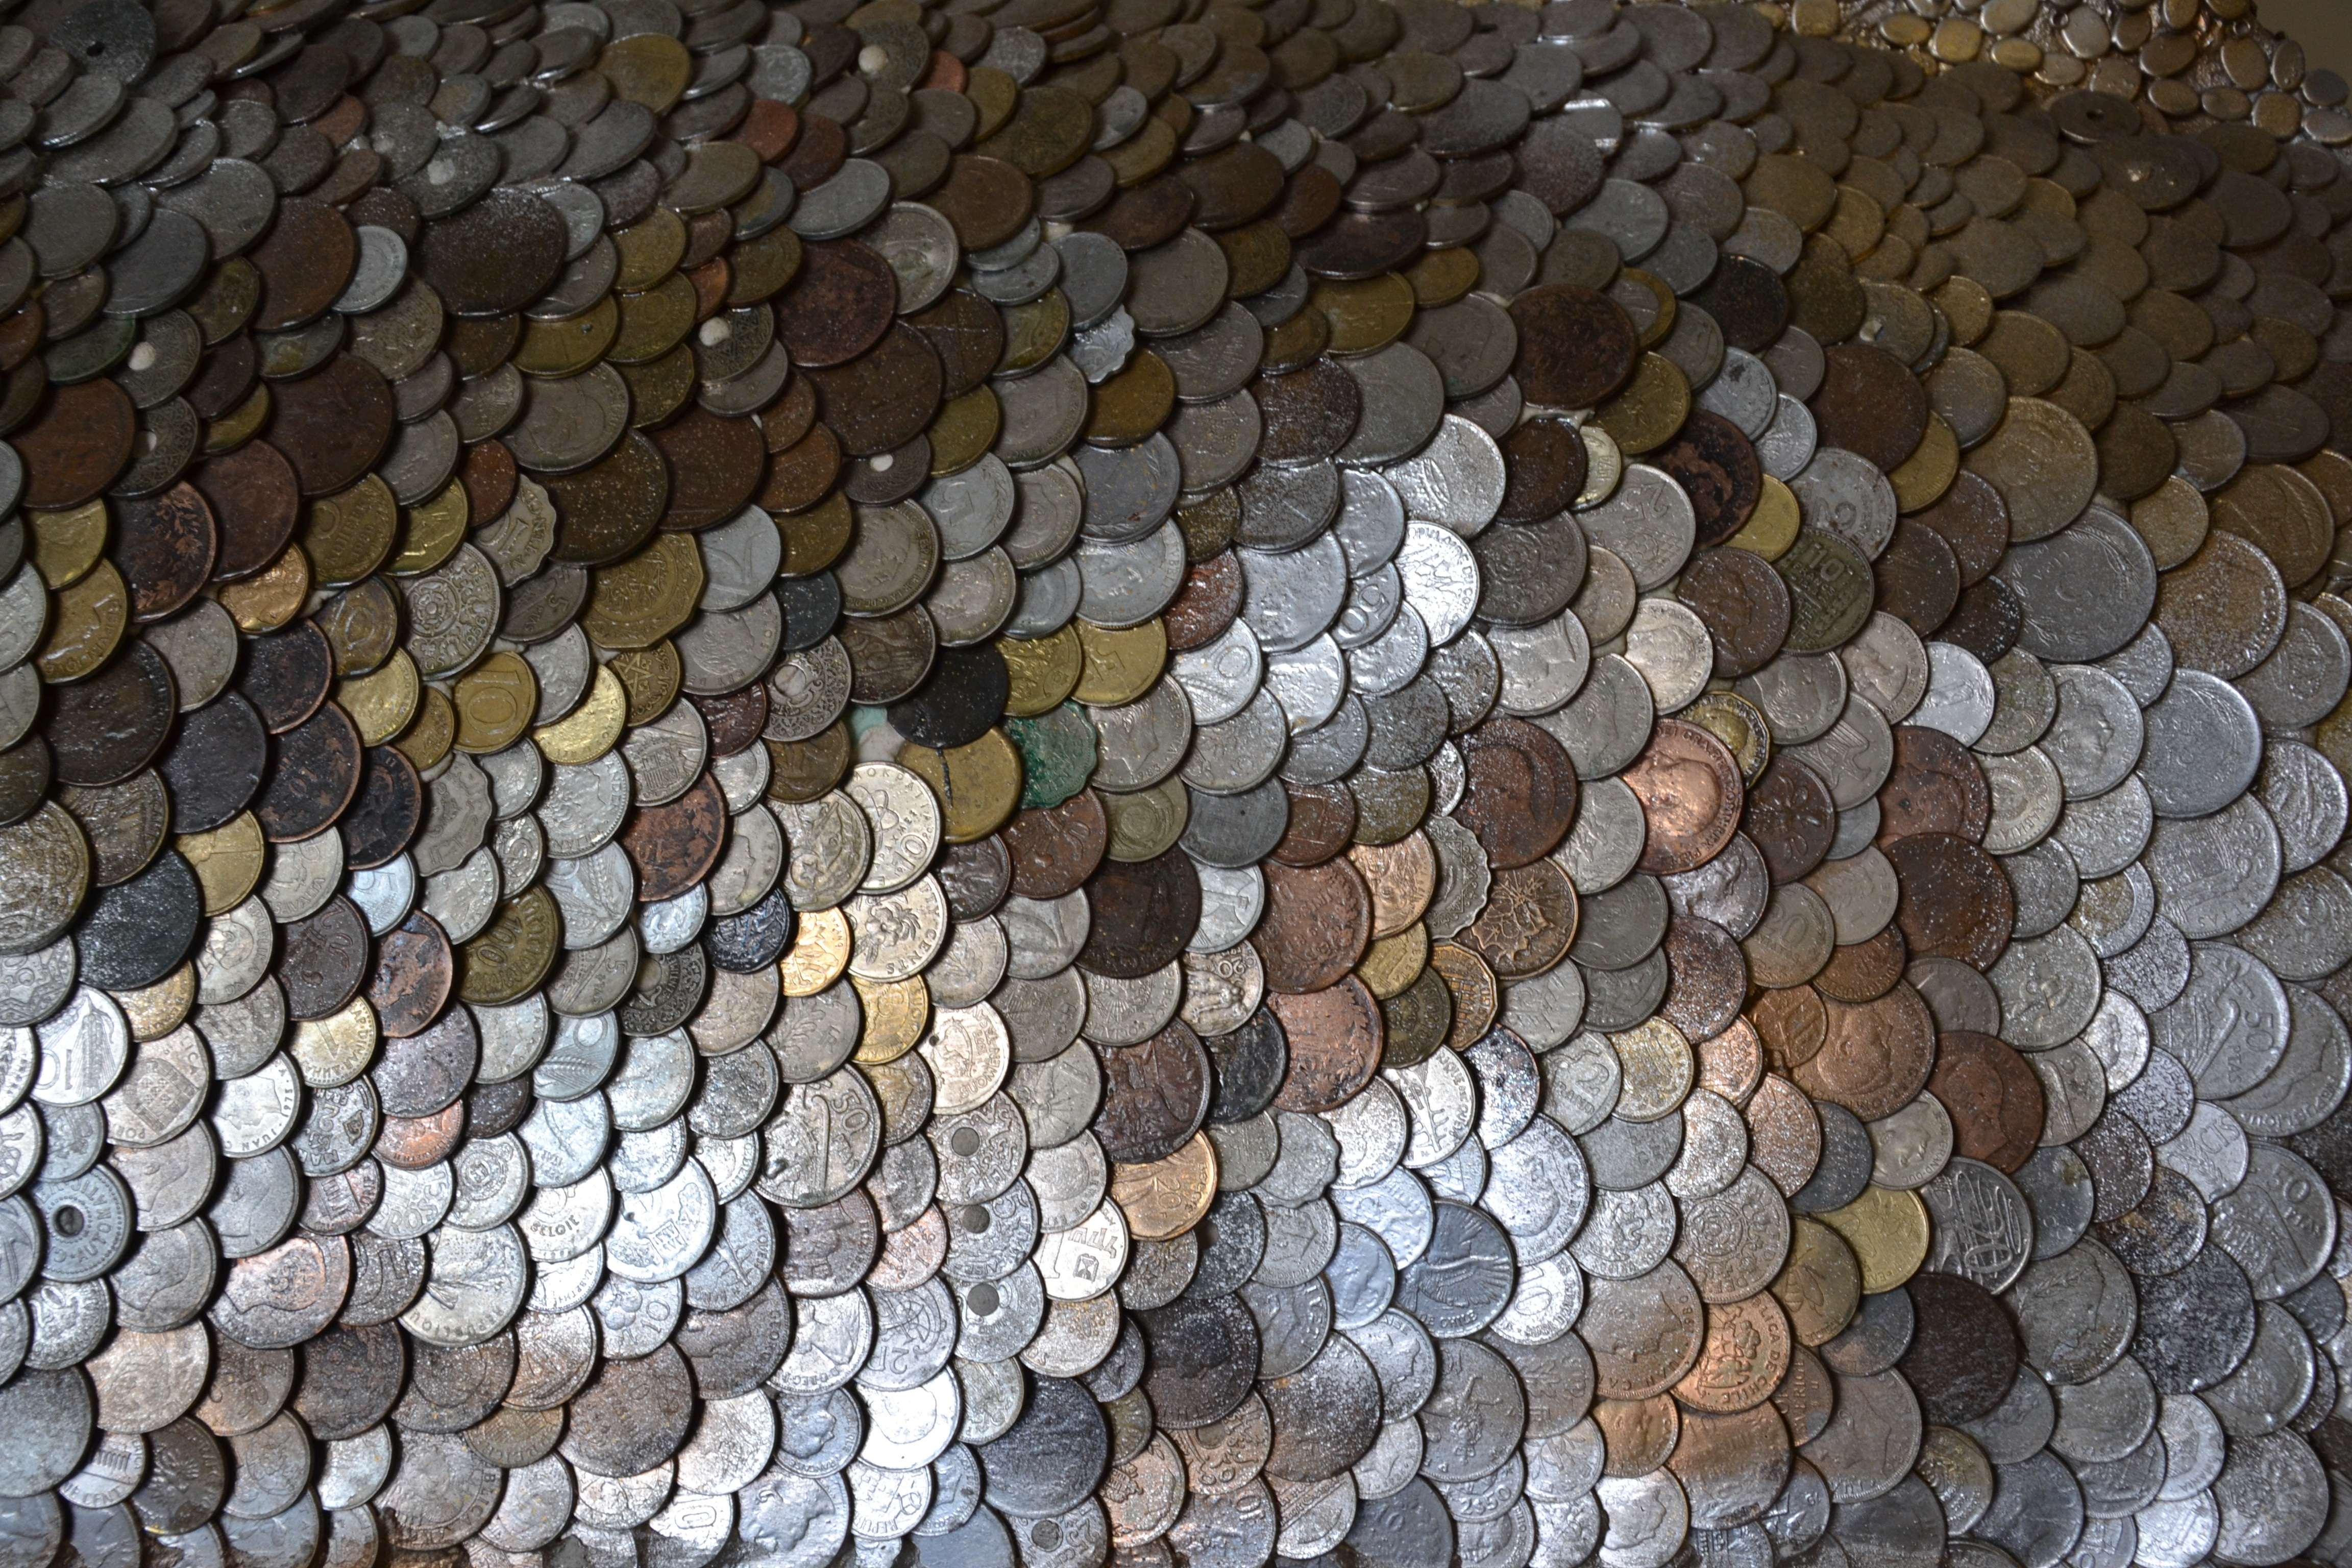
rock, texture, floor, cobblestone, wall, asphalt, symbol, pebble, money, soil, stone wall, brick, material, art, mosaic, currency, 10, 20, exhibit, savings, coins, flooring, road surface, 5 parts, european currency